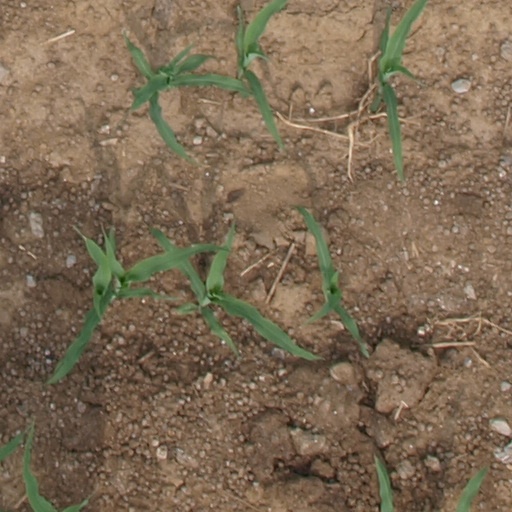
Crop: maize; corn